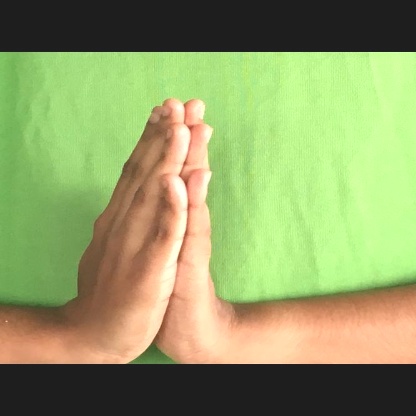
Mudra: Anjali